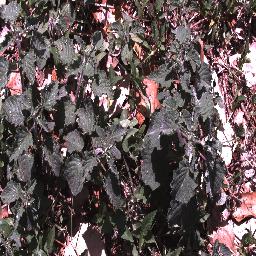
Label: negative